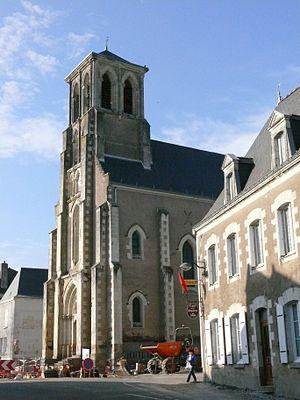
L'église Saint-Clément de Saint-Clément-de-la-Place (Maine-et-Loire, Pays de la Loire, France).
La liste des églises de Maine-et-Loire recense de la manière la plus complète possible les églises, cathédrale et basiliques situées dans le département français de Maine-et-Loire.
Saint-Clément-de-la-Place est une commune française située dans le département de Maine-et-Loire, en région Pays de la Loire.